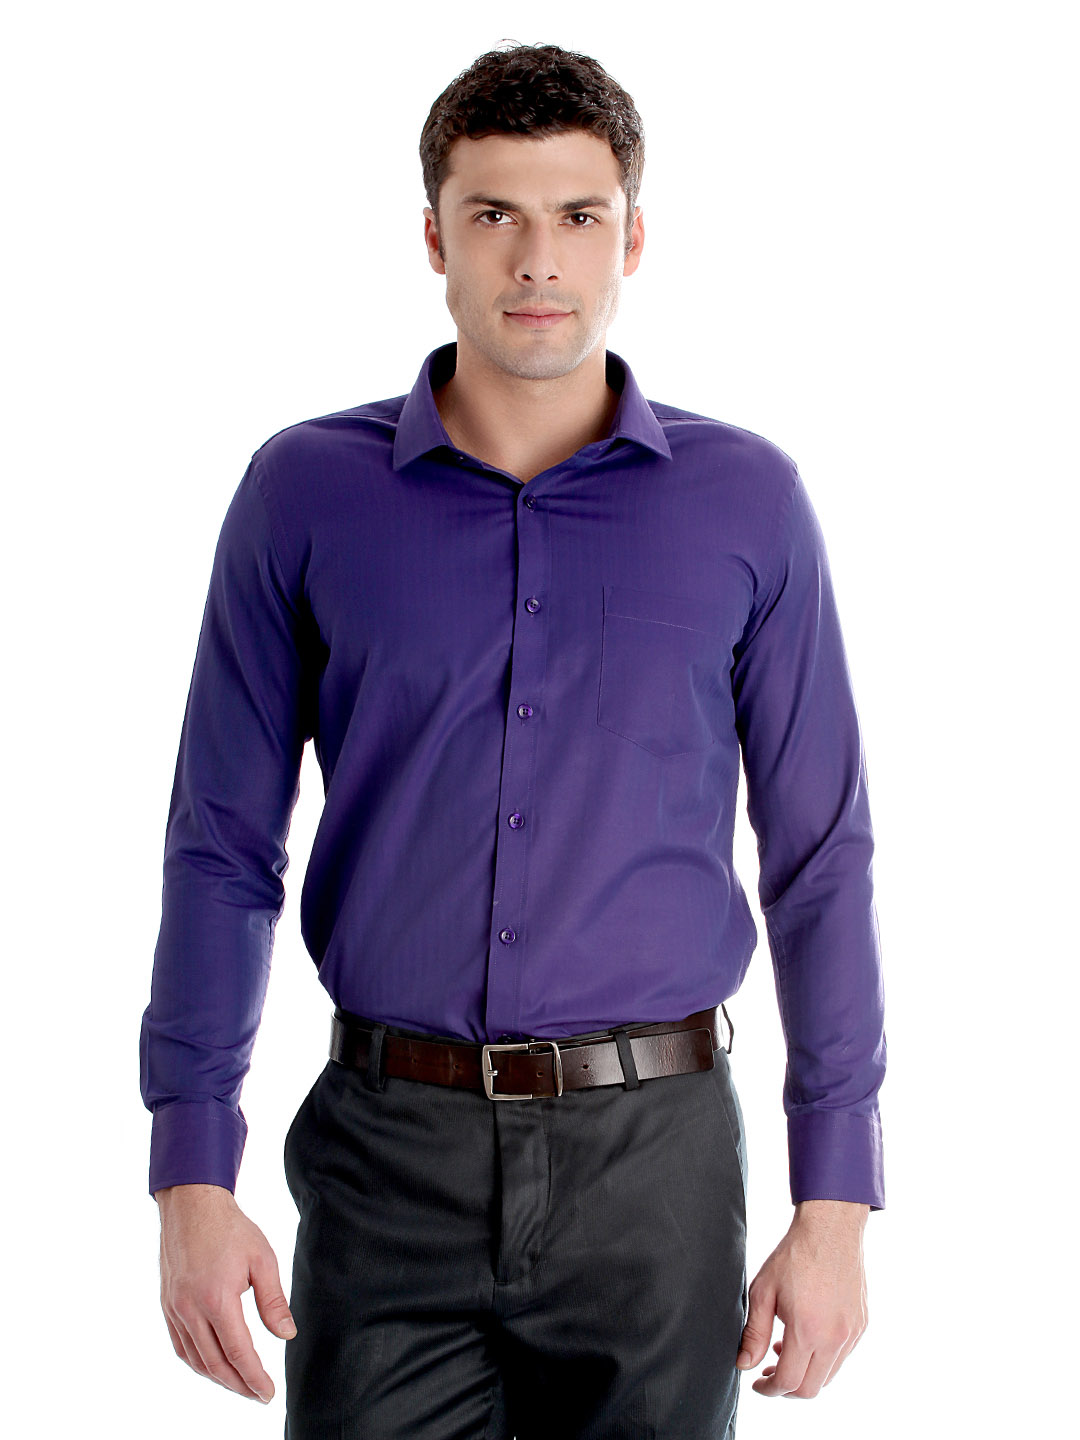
John Miller Men Purple Shirt
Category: Apparel / Topwear / Shirts
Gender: Men
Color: Purple
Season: Summer 2012
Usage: Formal